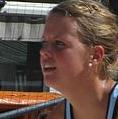
Age: 22